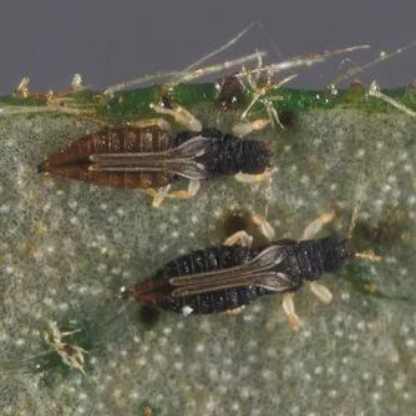
Nhãn: Bọ trĩ ( Thrips )